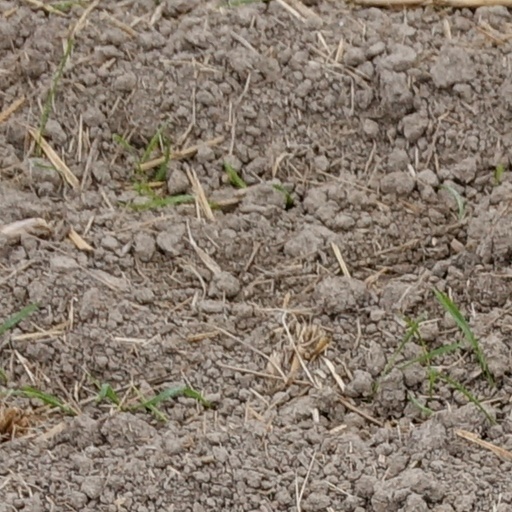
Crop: wheat